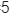
Number: 5